Antonie Schläger

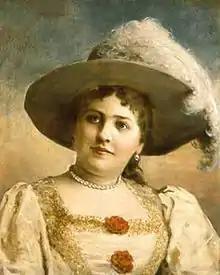
Schläger c. 1890

Antonie Schläger (4 May 1859 – 29 August 1910) was an Austrian operatic soprano and mezzo-soprano, taking leading roles in Vienna at the Carltheater and at the Court Opera.